Nakano, Tokyo

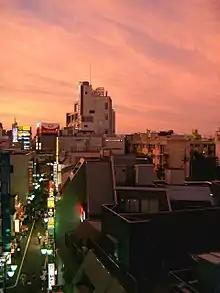
Sunset over Nakano, with Nakano Broadway in the distance

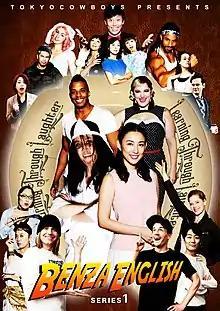
Promotional art for Benza English, a television show that takes place in Higashi Nakano

Nakano is a special ward in the Tokyo Metropolis in Japan. The English translation of its Japanese self-designation is Nakano City.